Zaporizke, Sofiivka settlement hromada, Kryvyi Rih Raion, Dnipropetrovsk Oblast

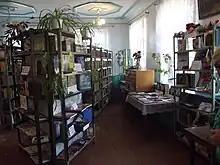
The library in the club of Zaporiz'ke

In 1992 the first private farm (SFG) "Hosanna" was created (head V. Davydenko), and in 1993, the collective farm after Petrovsky was reorganized in KSP (Collective Agricultural Enterprise) "Zaporiz'ke" (head Yaloviy G. A), and in 2000 STOV (Agricultural LTD) "Revival" and STOV "Friendship". Other private farms started their activities in 1993 – SFG "Star" (Tarasenko I.I), SFG "Omega" (Malohatko V.I), SFG "Lydia" (Brovko V.V).